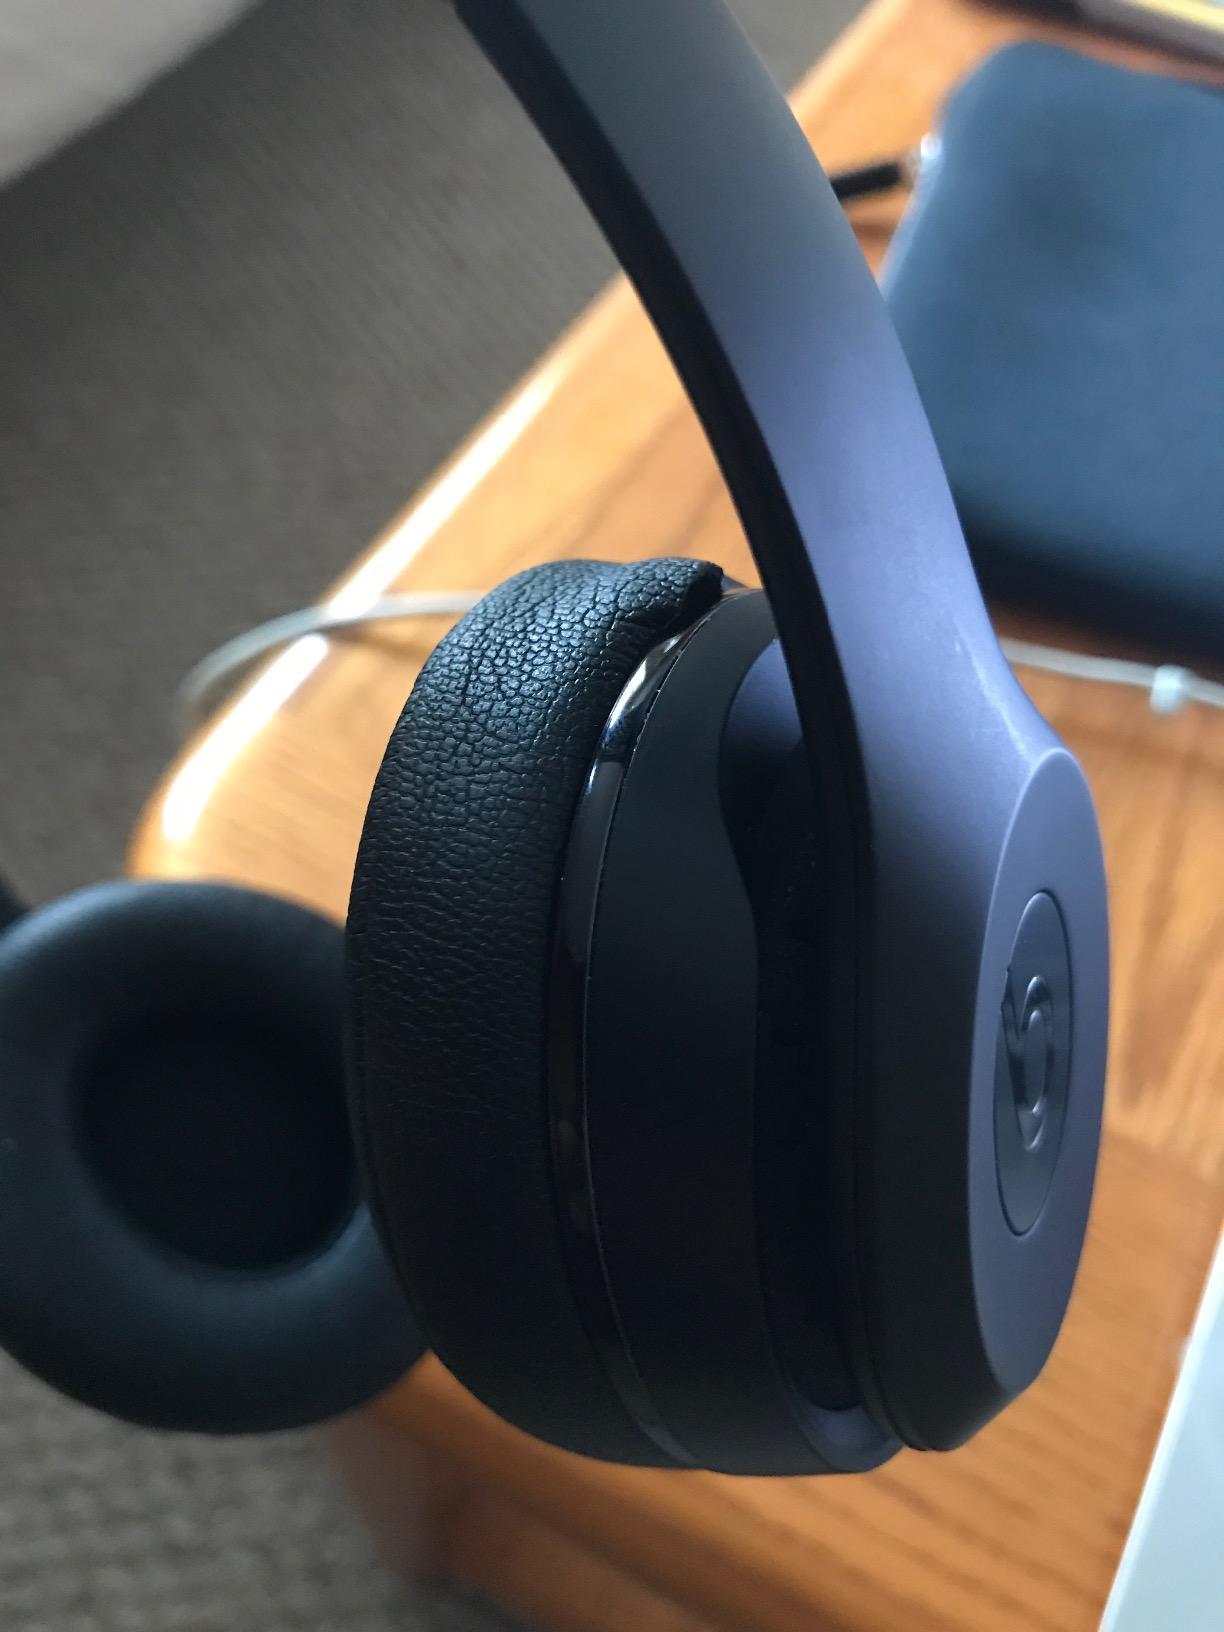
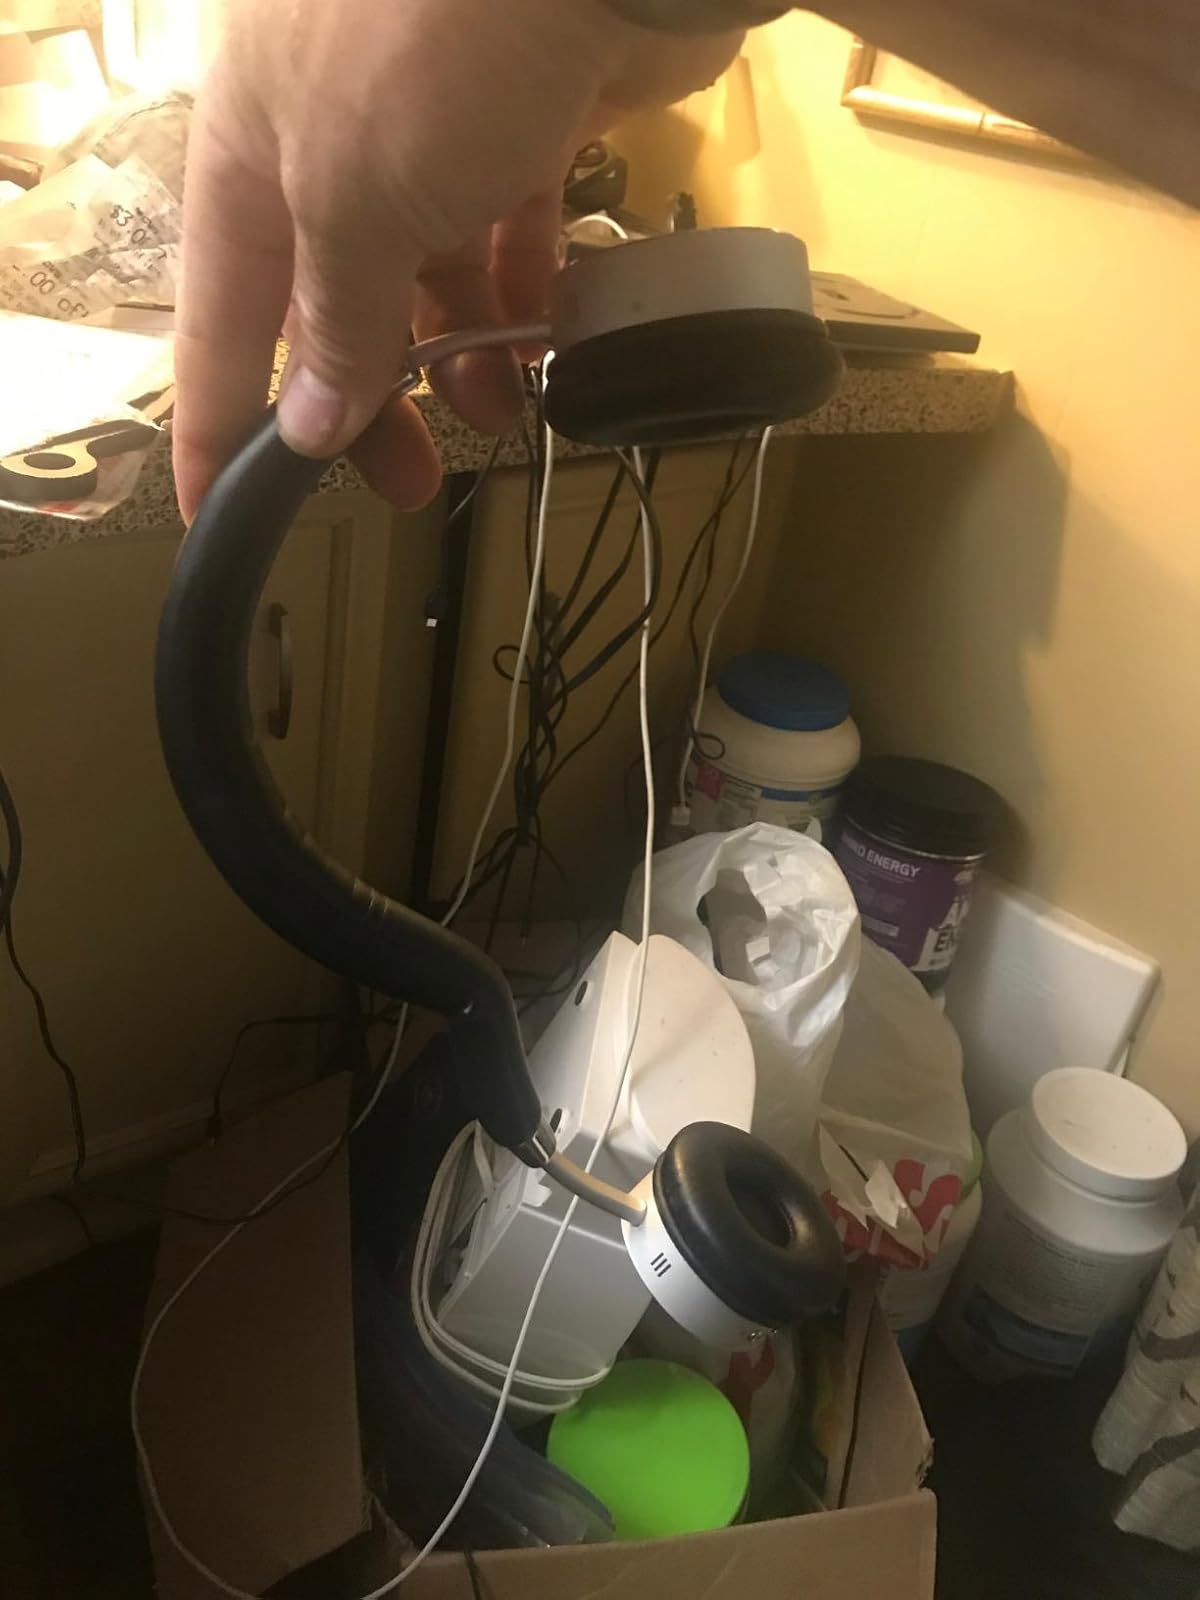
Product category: headphones
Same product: no